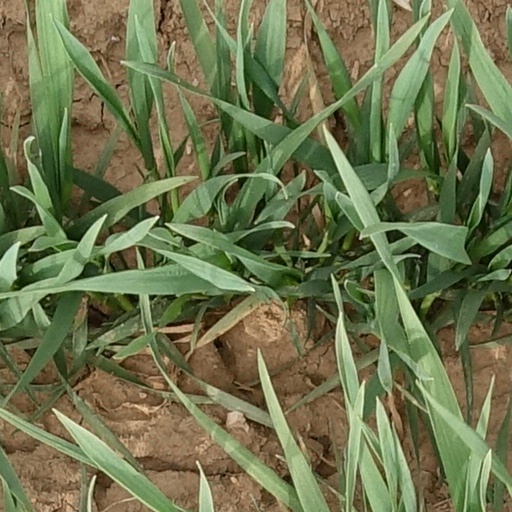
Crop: wheat